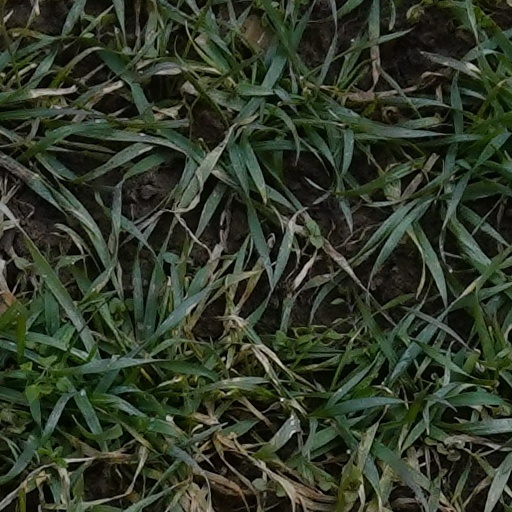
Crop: wheat